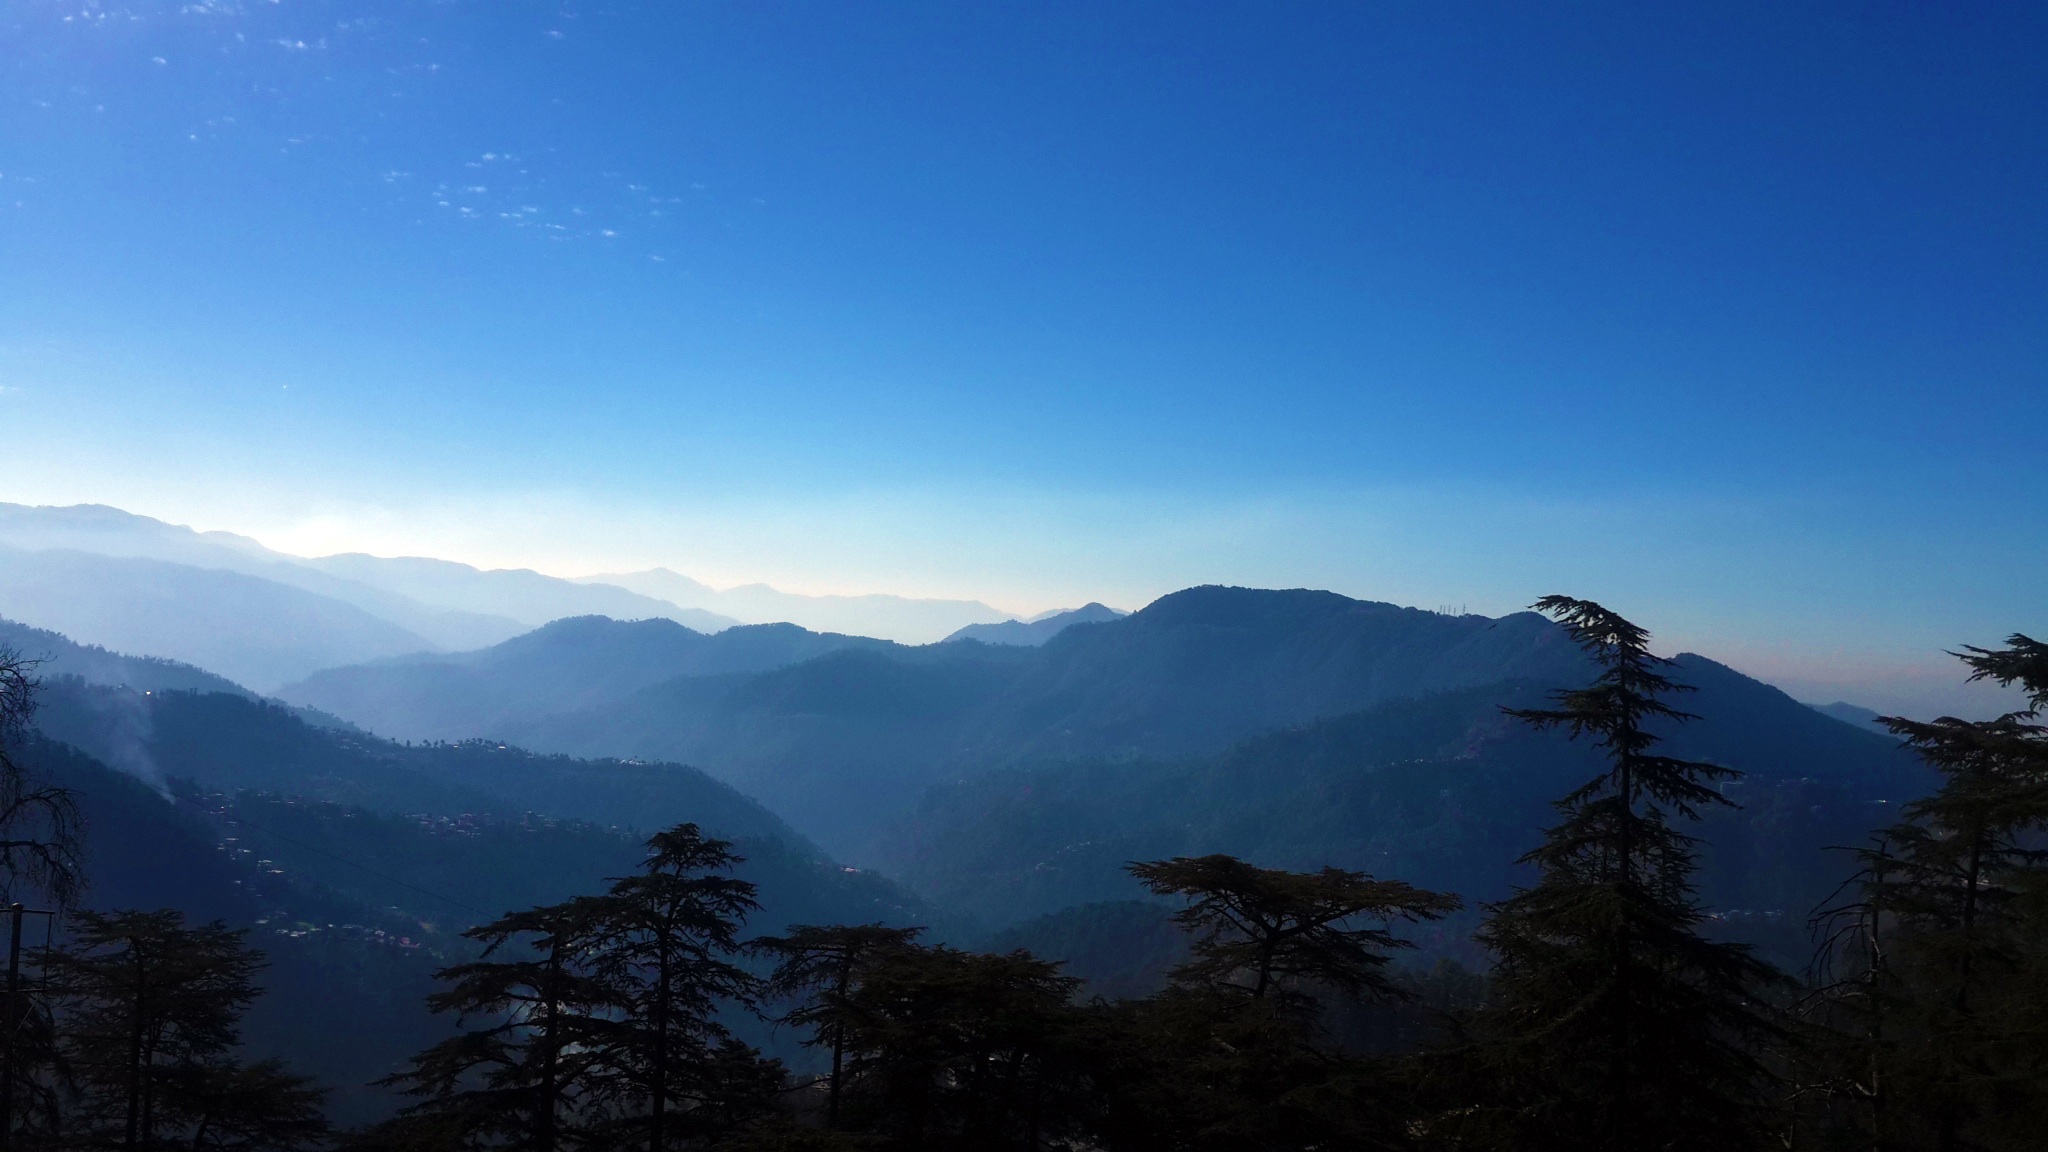
nature, wilderness, mountain, snow, cloud, sky, sunrise, morning, dawn, valley, mountain range, ridge, summit, alps, plateau, landform, geographical feature, atmospheric phenomenon, mountainous landforms